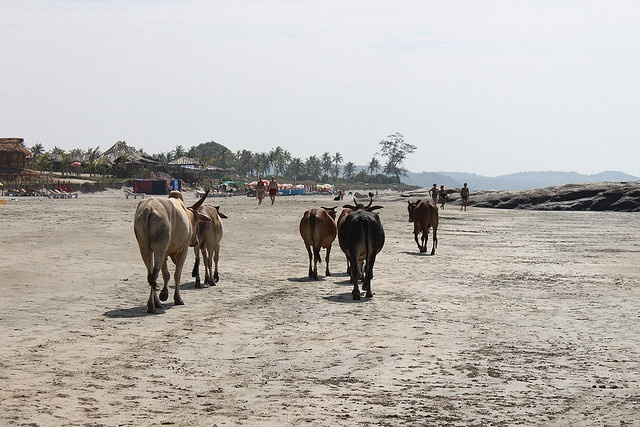
A herd of cattle walking across a sandy beach.
A view from behind a bunch of cows, walking down the dirt.
A herd of cattle walk down a dirt road.
Animals are walking along a packed sand surface.
Cattle walking in the sand of a beach